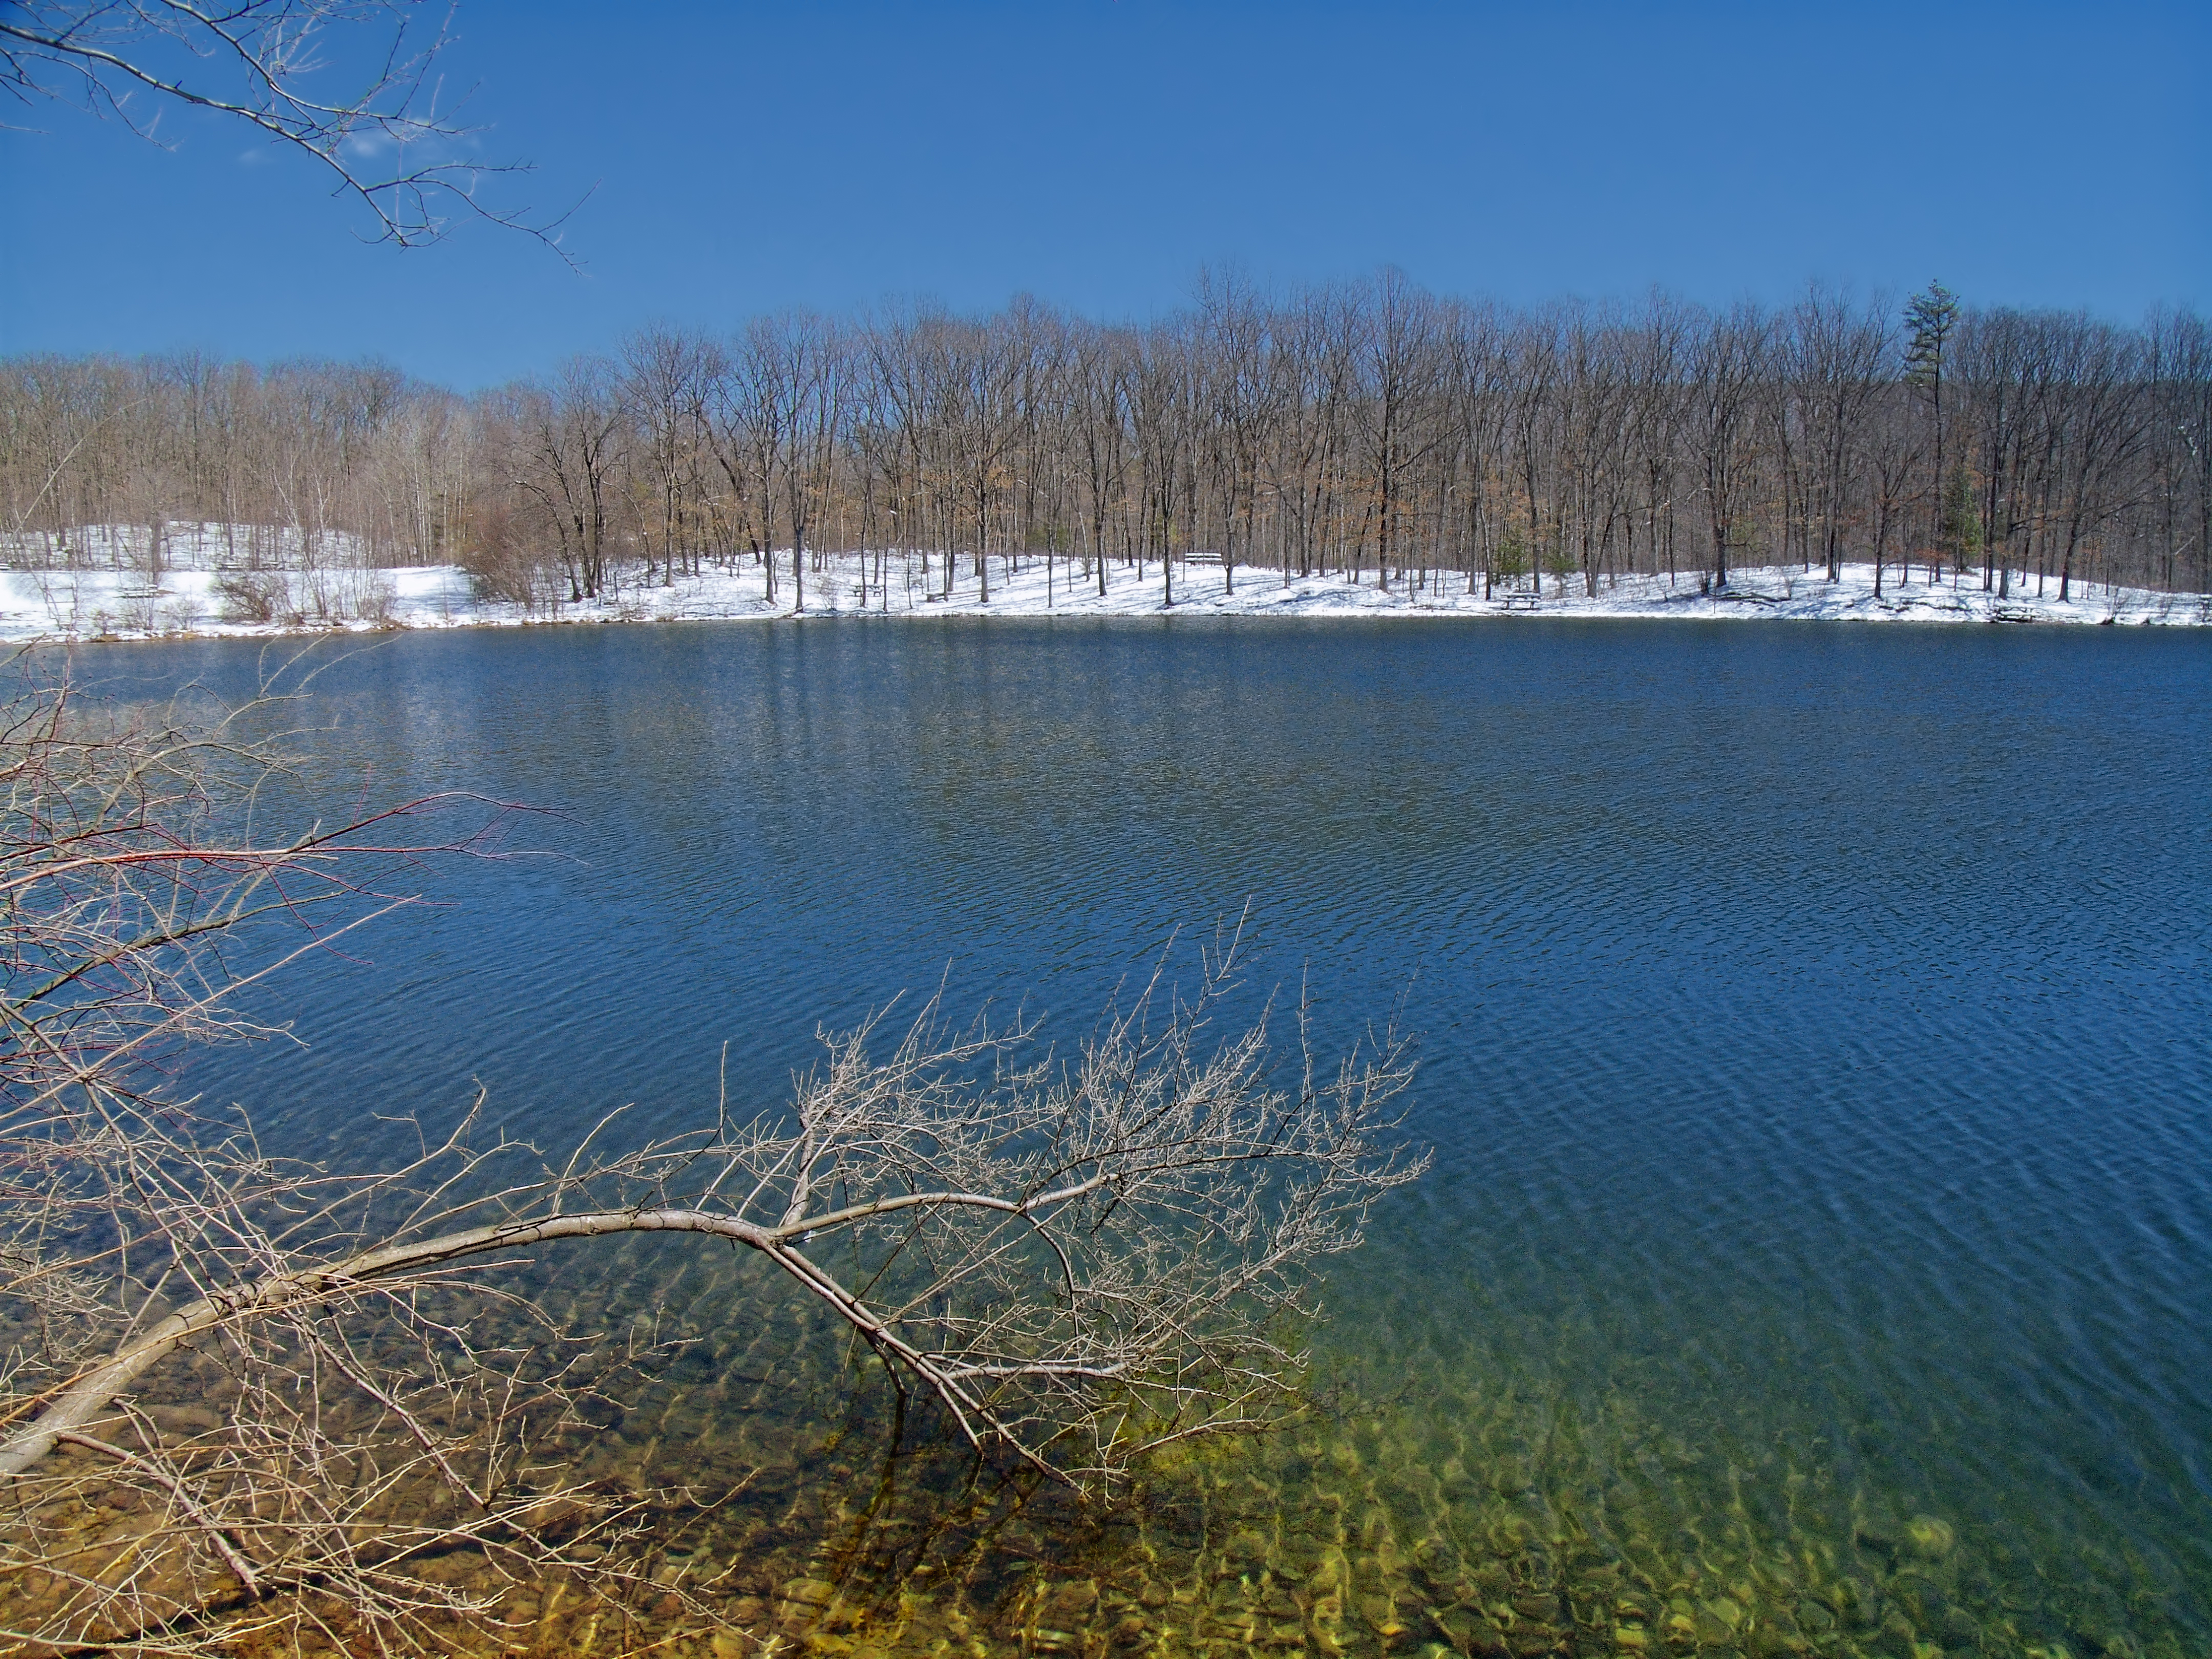
tree, water, branch, snow, lake, pond, spring, reflection, reservoir, body of water, trees, creativecommons, wetland, pennsylvania, luzernecounty, nescopeckstatepark, brightlight, loch, crater lake, lakefrances